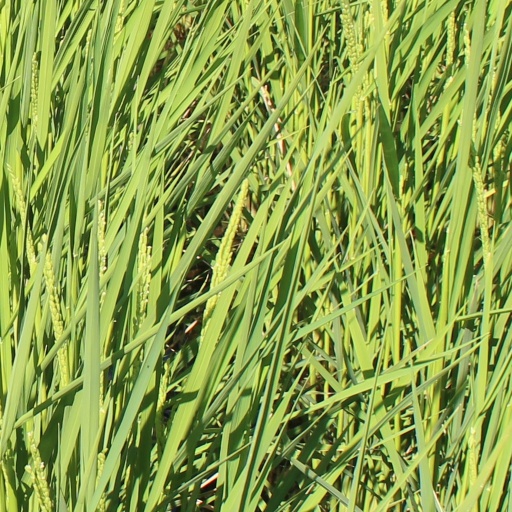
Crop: rice